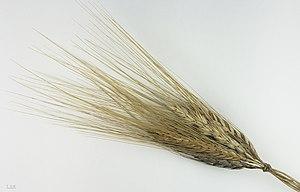
Le blé khorasan est une sous-espèce de plantes monocotylédones de la famille des Poaceae, sous-famille des Pooideae, originaire de la région de Khorassan, d'où il tire son nom. Il est également connu sous le nom commercial de Kamut.